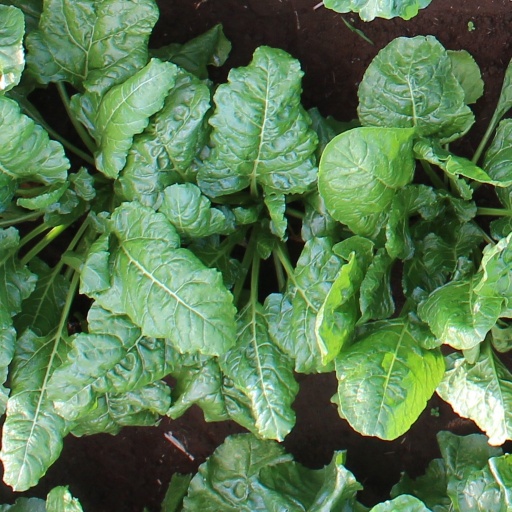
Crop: sugar beet